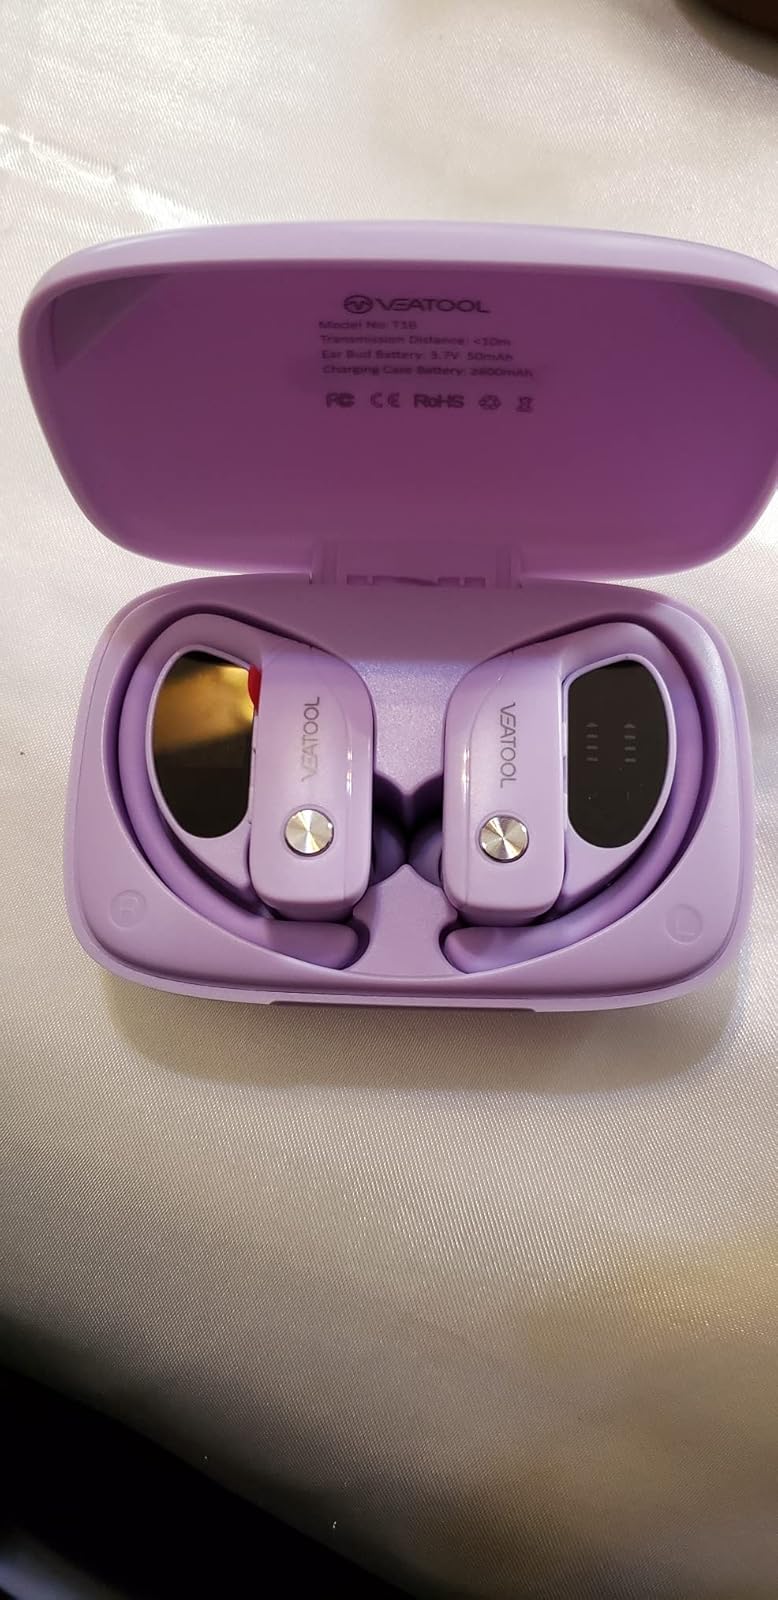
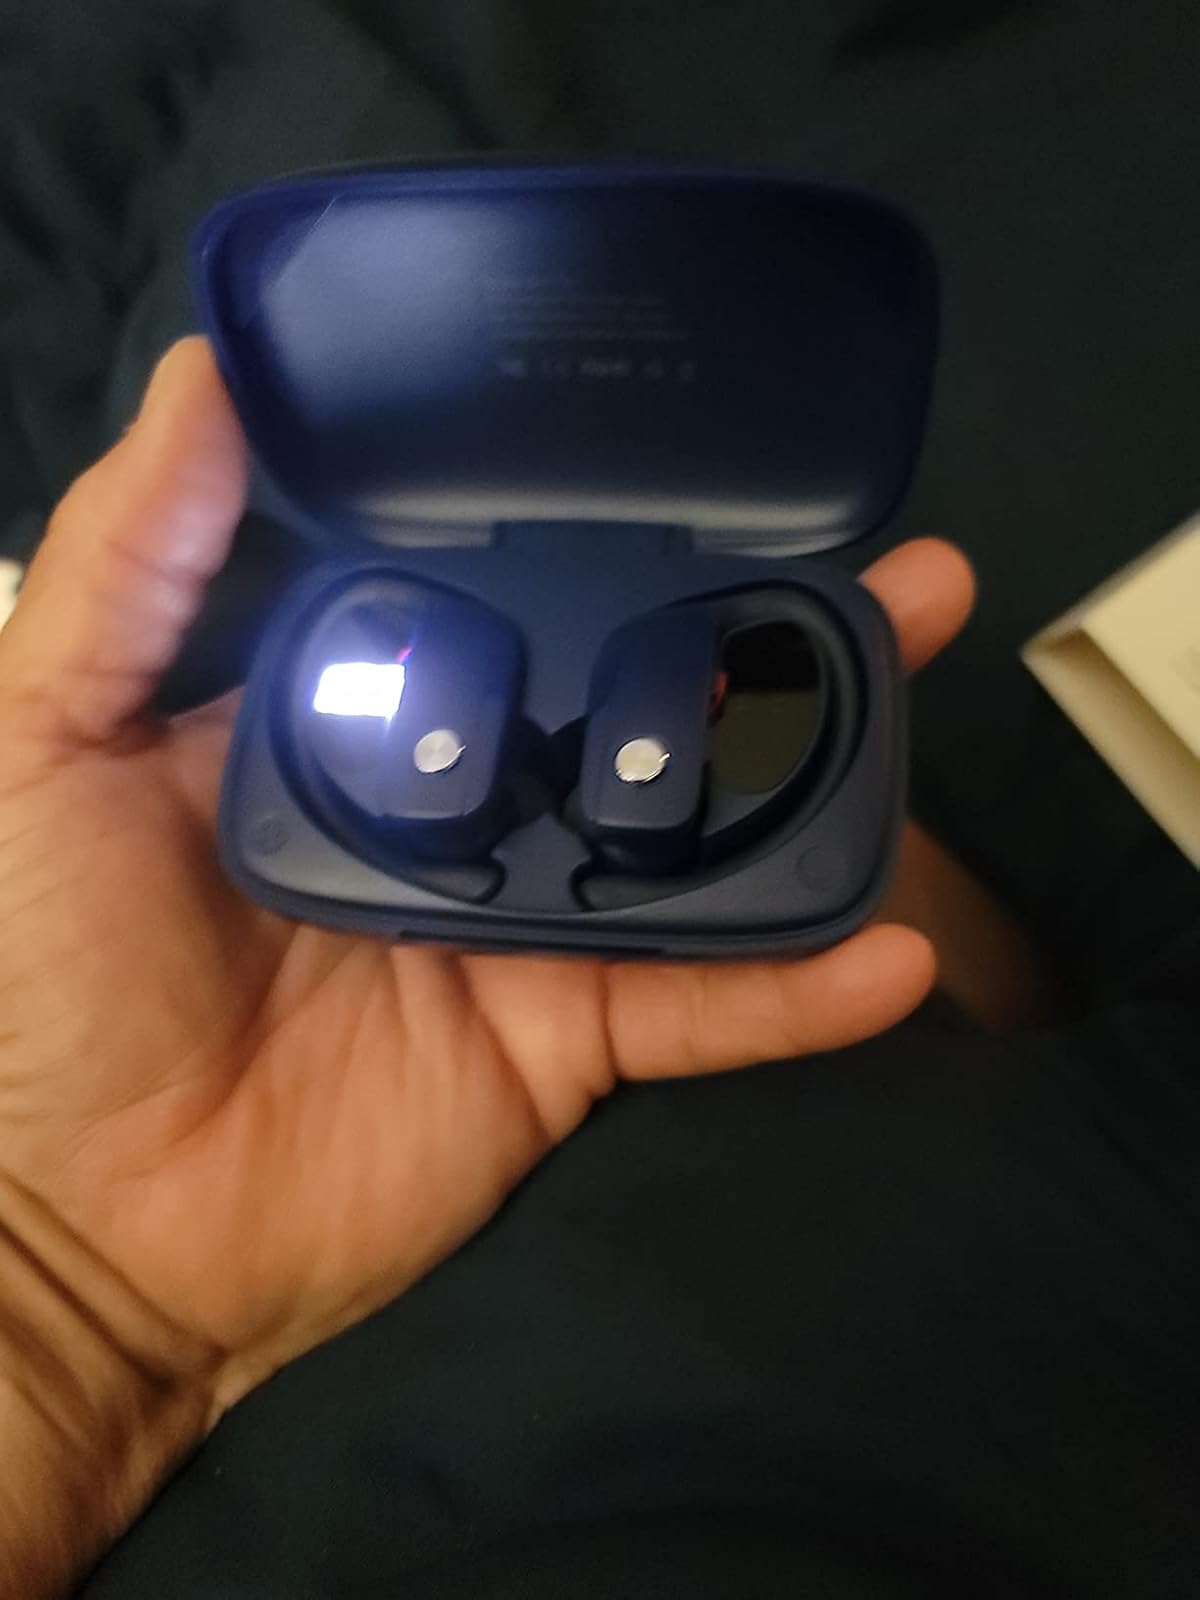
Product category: earbuds
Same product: no